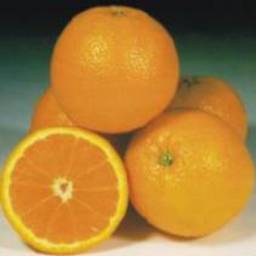
Label: Orange